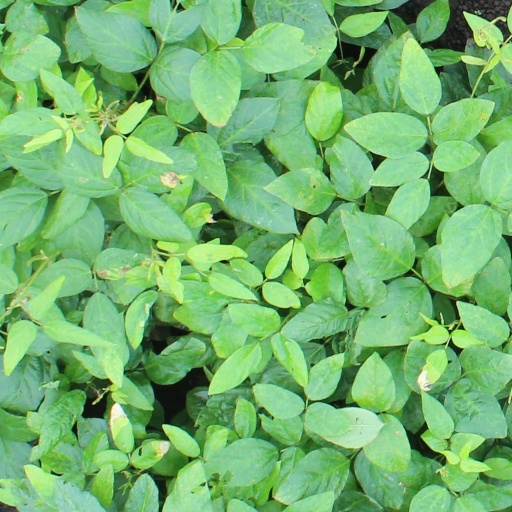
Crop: soybean